Media Football League

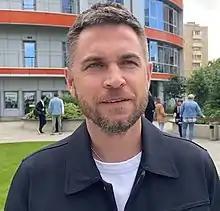
Nikolai Osipov, founder of the Media Football League

Media Football League (MFL) is a Russian football tournament for media teams.